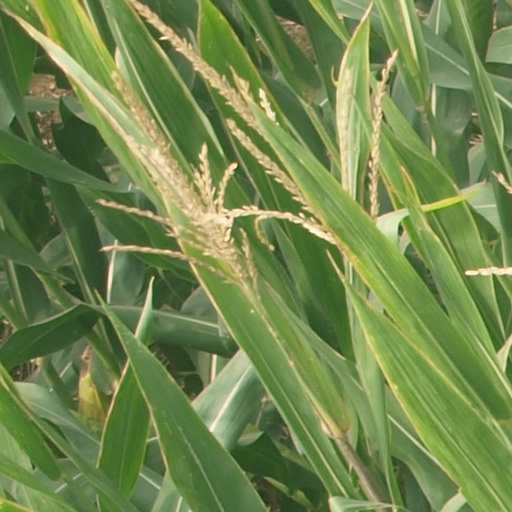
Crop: maize; corn